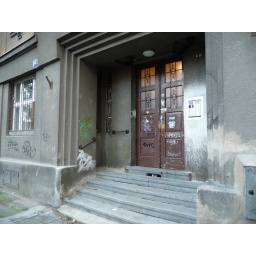
A door has been marked by street artists... near Namesti Brati Synku, Prague.